David Klemmer

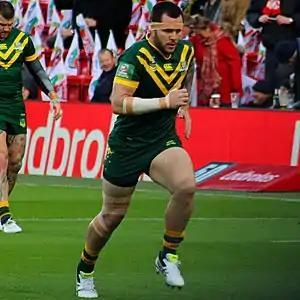
Klemmer playing for the Kangaroos in 2016

On 20 April 2013, Klemmer was named captain of the New South Wales team in the under 20s State of Origin match, leading the team to a 36–12 victory over Queensland at Penrith Stadium. Klemmer debut season ended early after he sustained a knee injury. Klemmer finished his debut year with him playing 4 matches for Canterbury-Bankstown.